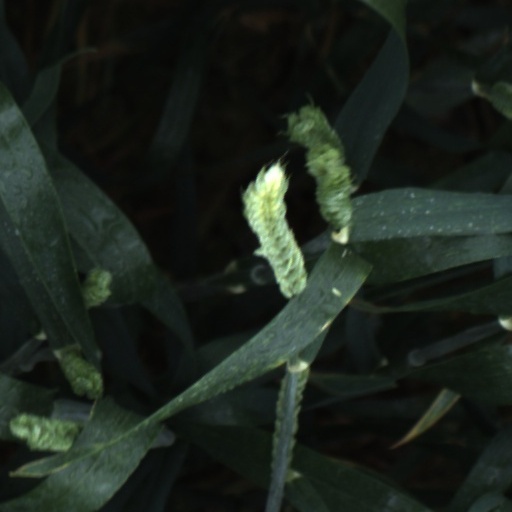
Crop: wheat